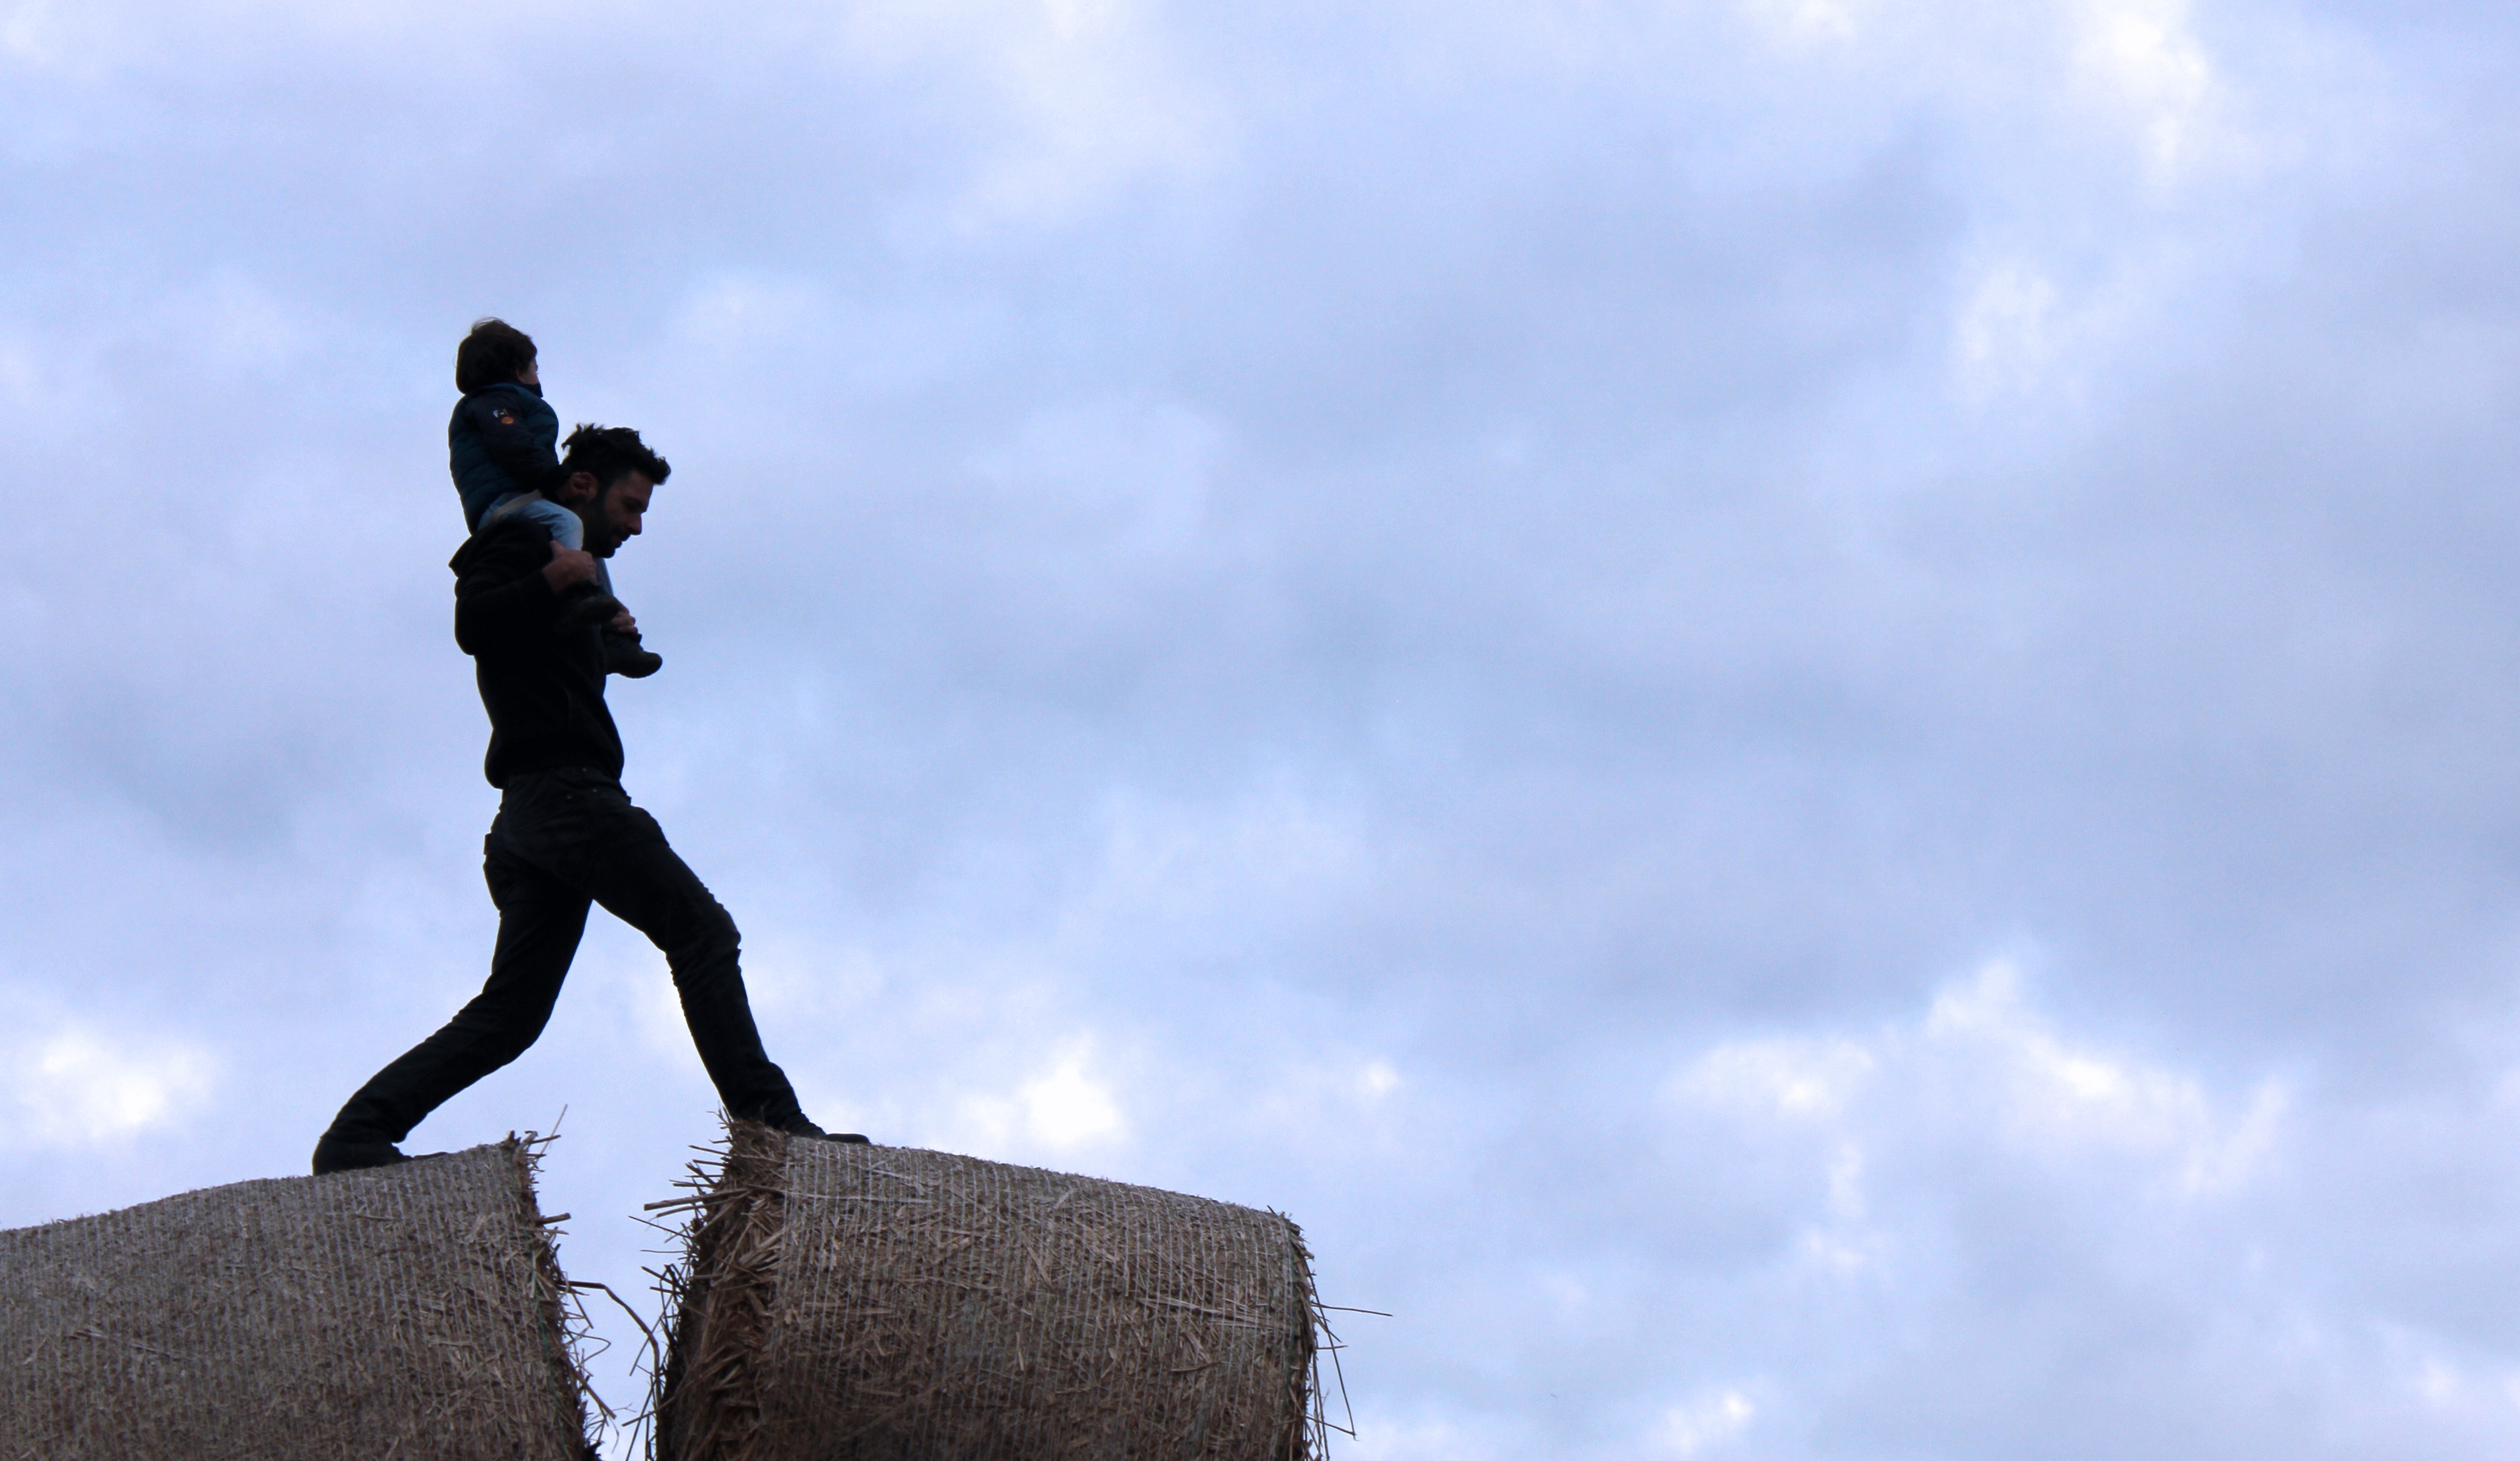
silhouette, cloud, sky, hay, monument, statue, heaven, blue, stack, father and son, sculpture, atmosphere of earth